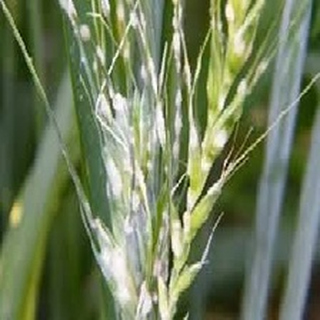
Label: wheat_mildew